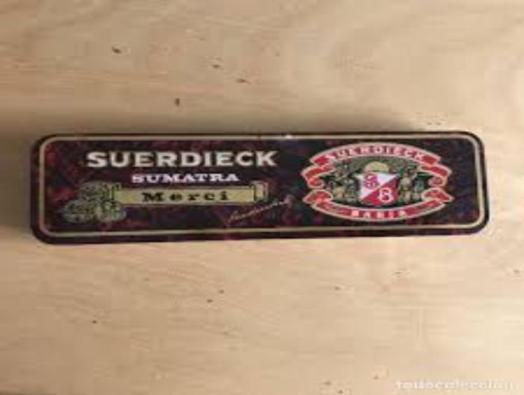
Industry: Food